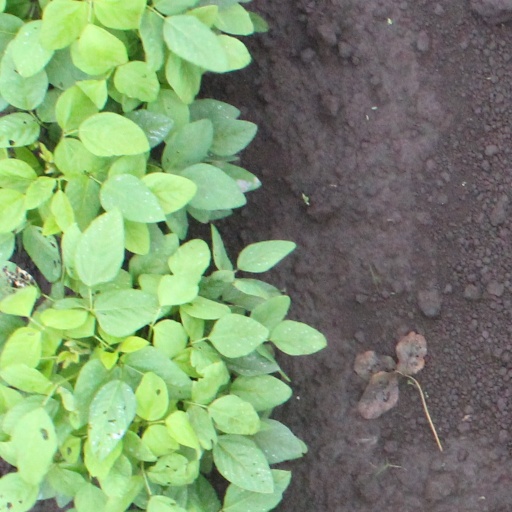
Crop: soybean